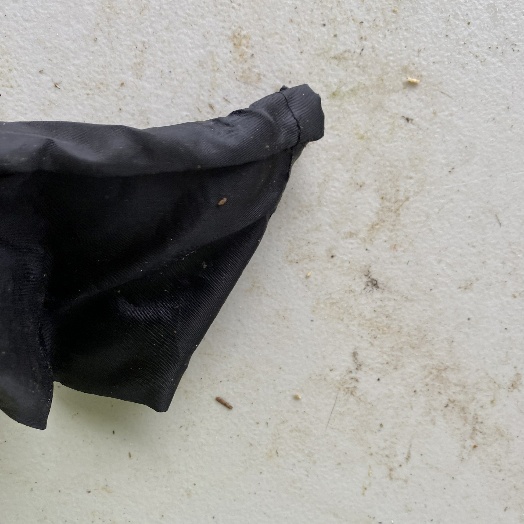
Label: Textile Trash